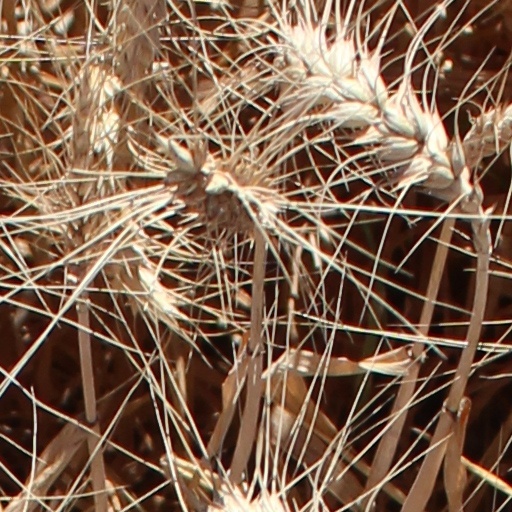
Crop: wheat